Blitz (2011 film)

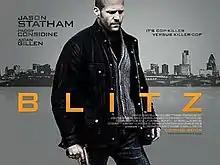
Theatrical release poster

Blitz is a 2011 British action thriller film directed by Elliott Lester, written by Nathan Parker, and starring Jason Statham, Paddy Considine, Aidan Gillen and David Morrissey. The film is based on the novel of the same name by Ken Bruen, which features his recurring characters Detective Sergeant Tom Brant and Chief Inspector James Roberts. The narrative follows a violent police officer trying to catch a serial killer who has been murdering police officers in South East London.